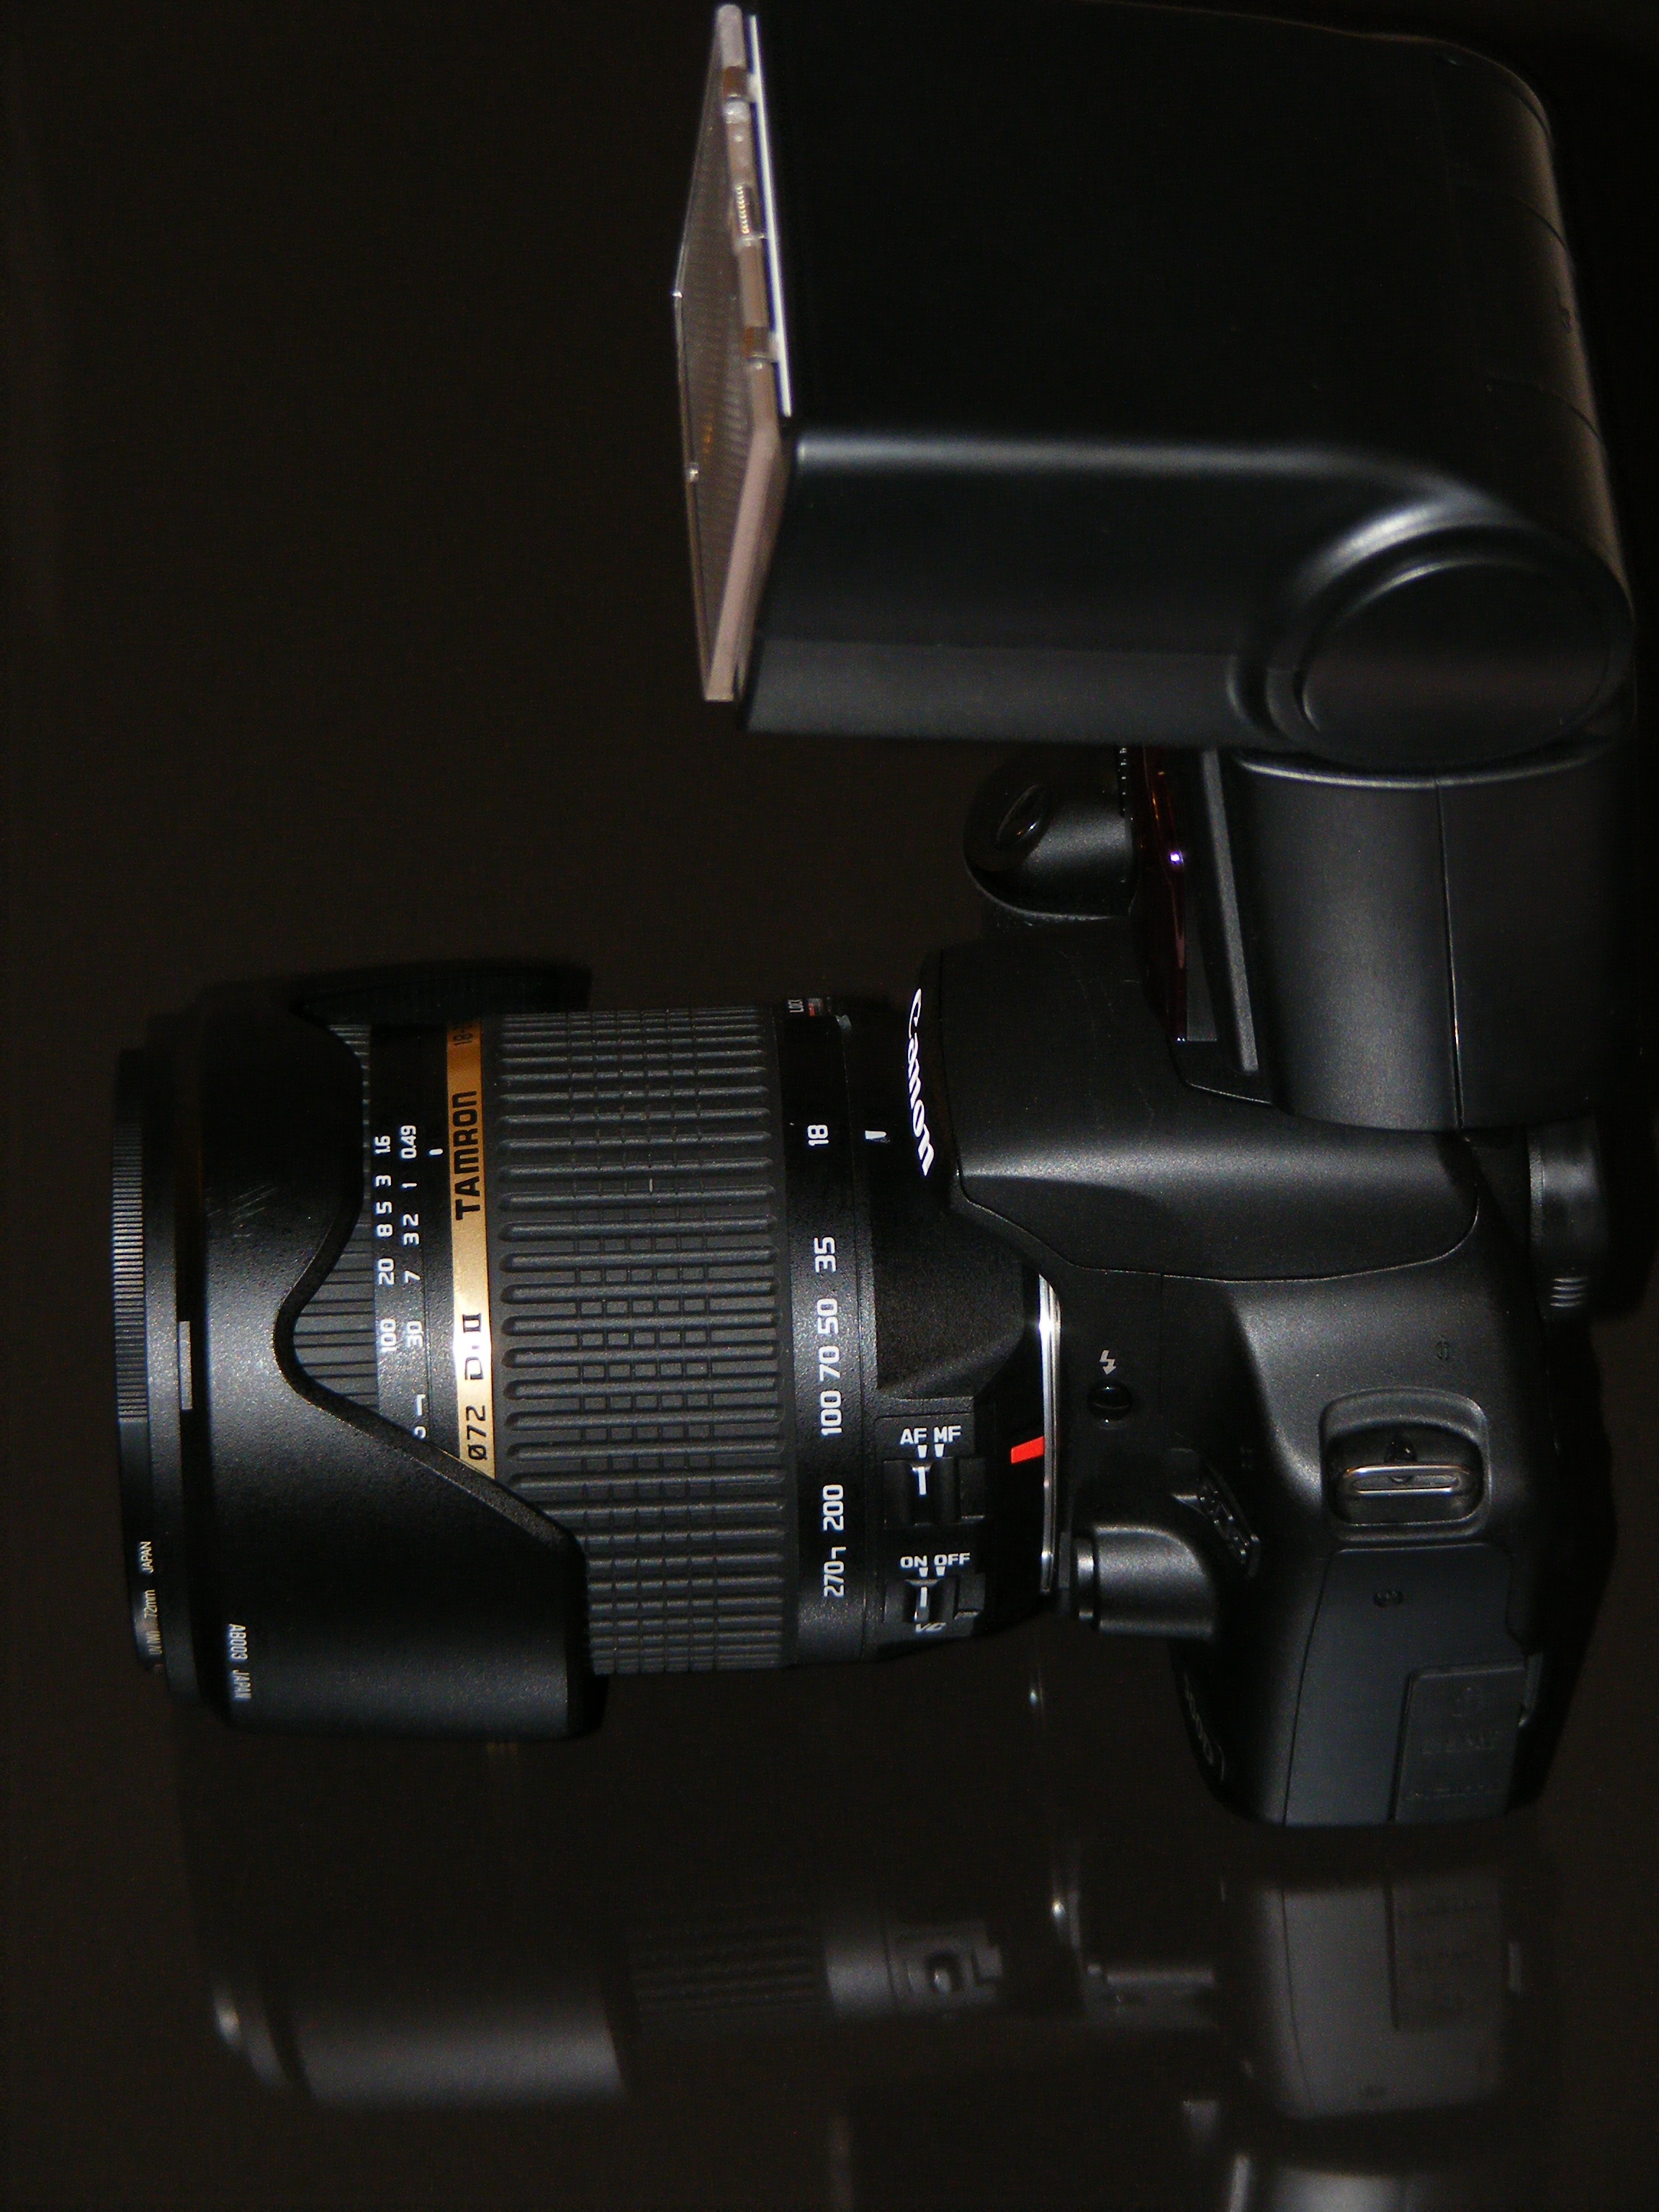
technology, car, camera, slr, dslr, vehicle, lens, canon, digital, zoom, tamron, cameras optics, di622, nissin